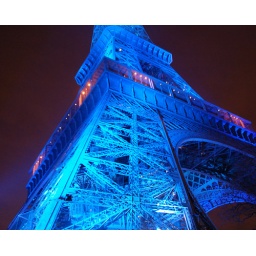
The tower is bathed in blue light in honor of France's presidency of the European Union this term.